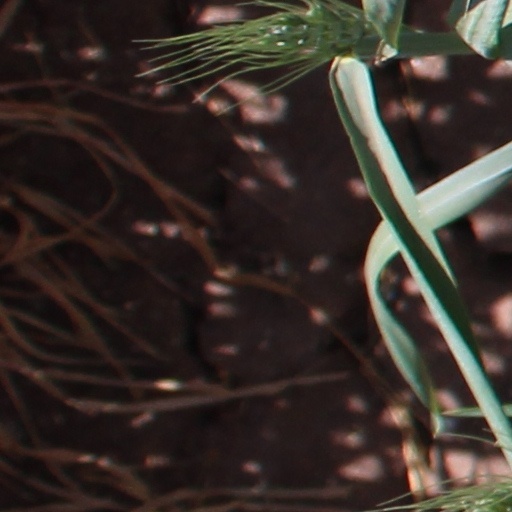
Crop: wheat